Division of Korea

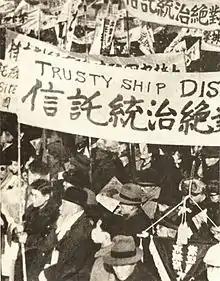
protests in the South (December 1945)

In December 1945, at the Moscow Conference, the Allies agreed that the Soviet Union, the US, the Republic of China, and Britain would take part in a trusteeship over Korea for up to five years in the lead-up to independence. This invigorated the , which demanded the immediate independence of the peninsula. However, the Korean Communist Party, which was closely aligned with the Soviet Communist party, supported the trusteeship. According to historian Fyodor Tertitskiy, documentation from 1945 suggests the Soviet government initially had no plans for a permanent division.